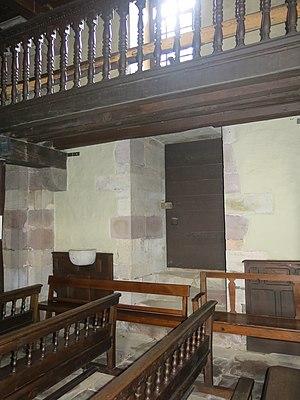
Église Saint-Étienne-de-Baïgorry - Porte des cagots, coté intérieur (Pyrénées-Atlantiques).
L'église Saint-Étienne de Baïgorry a donné son nom à la commune de Saint-Étienne-de-Baïgorry où elle est située dans le département des Pyrénées-Atlantiques.